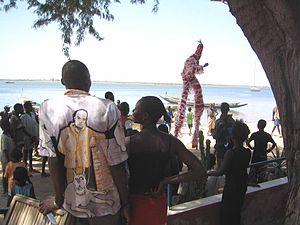
Les échasses sont des pièces longilignes que l’on ajoute sous les pieds pour gagner de l’altitude.
Ndangane est une localité située dans la région du Sine-Saloum au Sénégal, à 160 km au sud de Dakar.